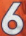
Number: 6